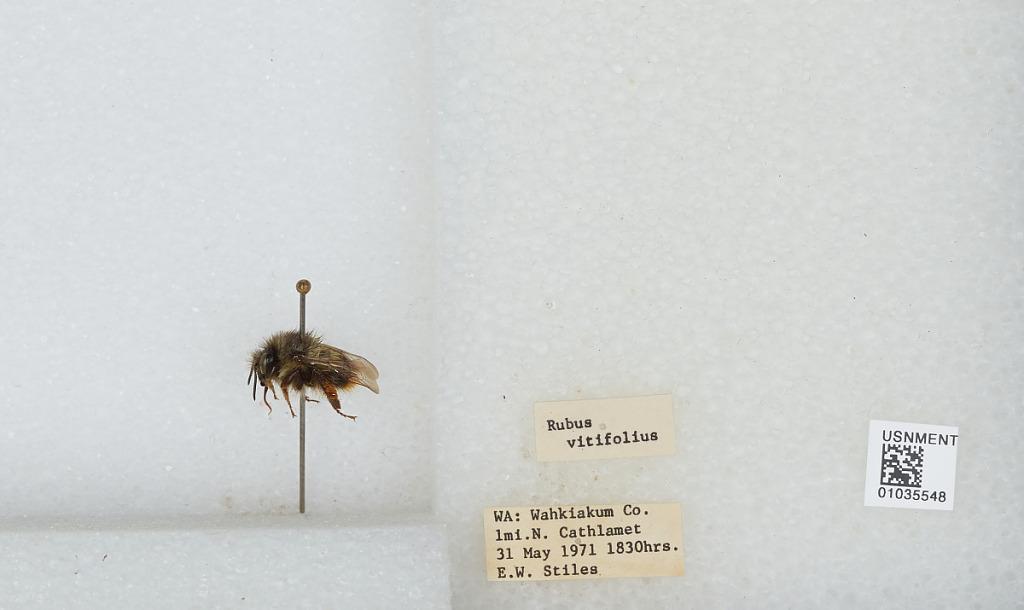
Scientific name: Bombus (Pyrobombus) mixtus Cresson
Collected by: E. Stiles
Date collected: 1971-5-31
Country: United States
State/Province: Washington
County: Wahkiakum
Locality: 1 mile north of Cathlamet
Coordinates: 46.2158, -123.391